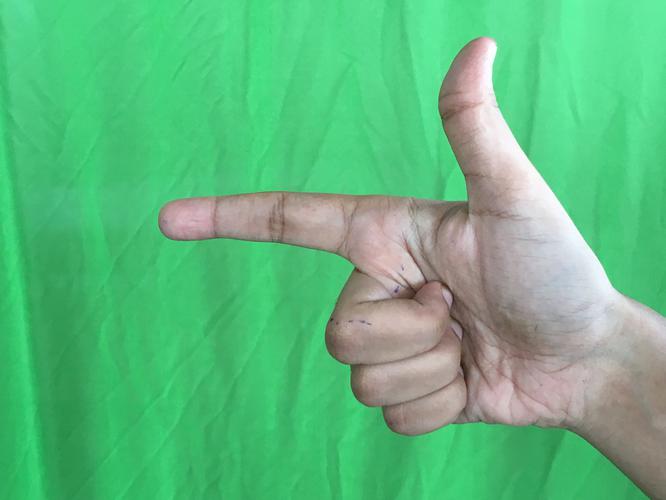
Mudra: Chandrakala
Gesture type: single_hand